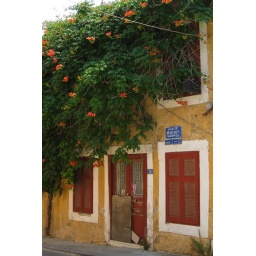
IMG_0947 - house and flowers in athens